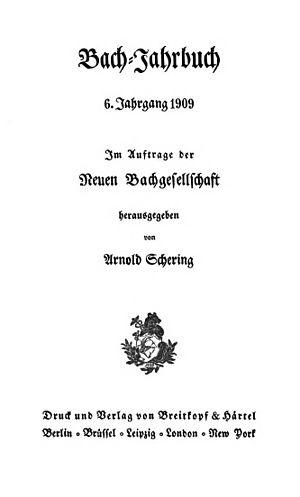
Le Bach-Jahrbuch est un périodique créé en 1904 pour le compte de la Neue Bachgesellschaft de Leipzig. Diffusée dans le monde entier, elle est la plus prestigieuse publication internationale de la recherche sur Johann Sebastian Bach.